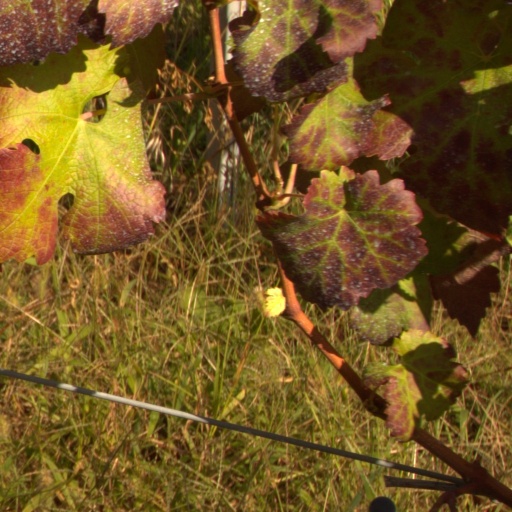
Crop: grape